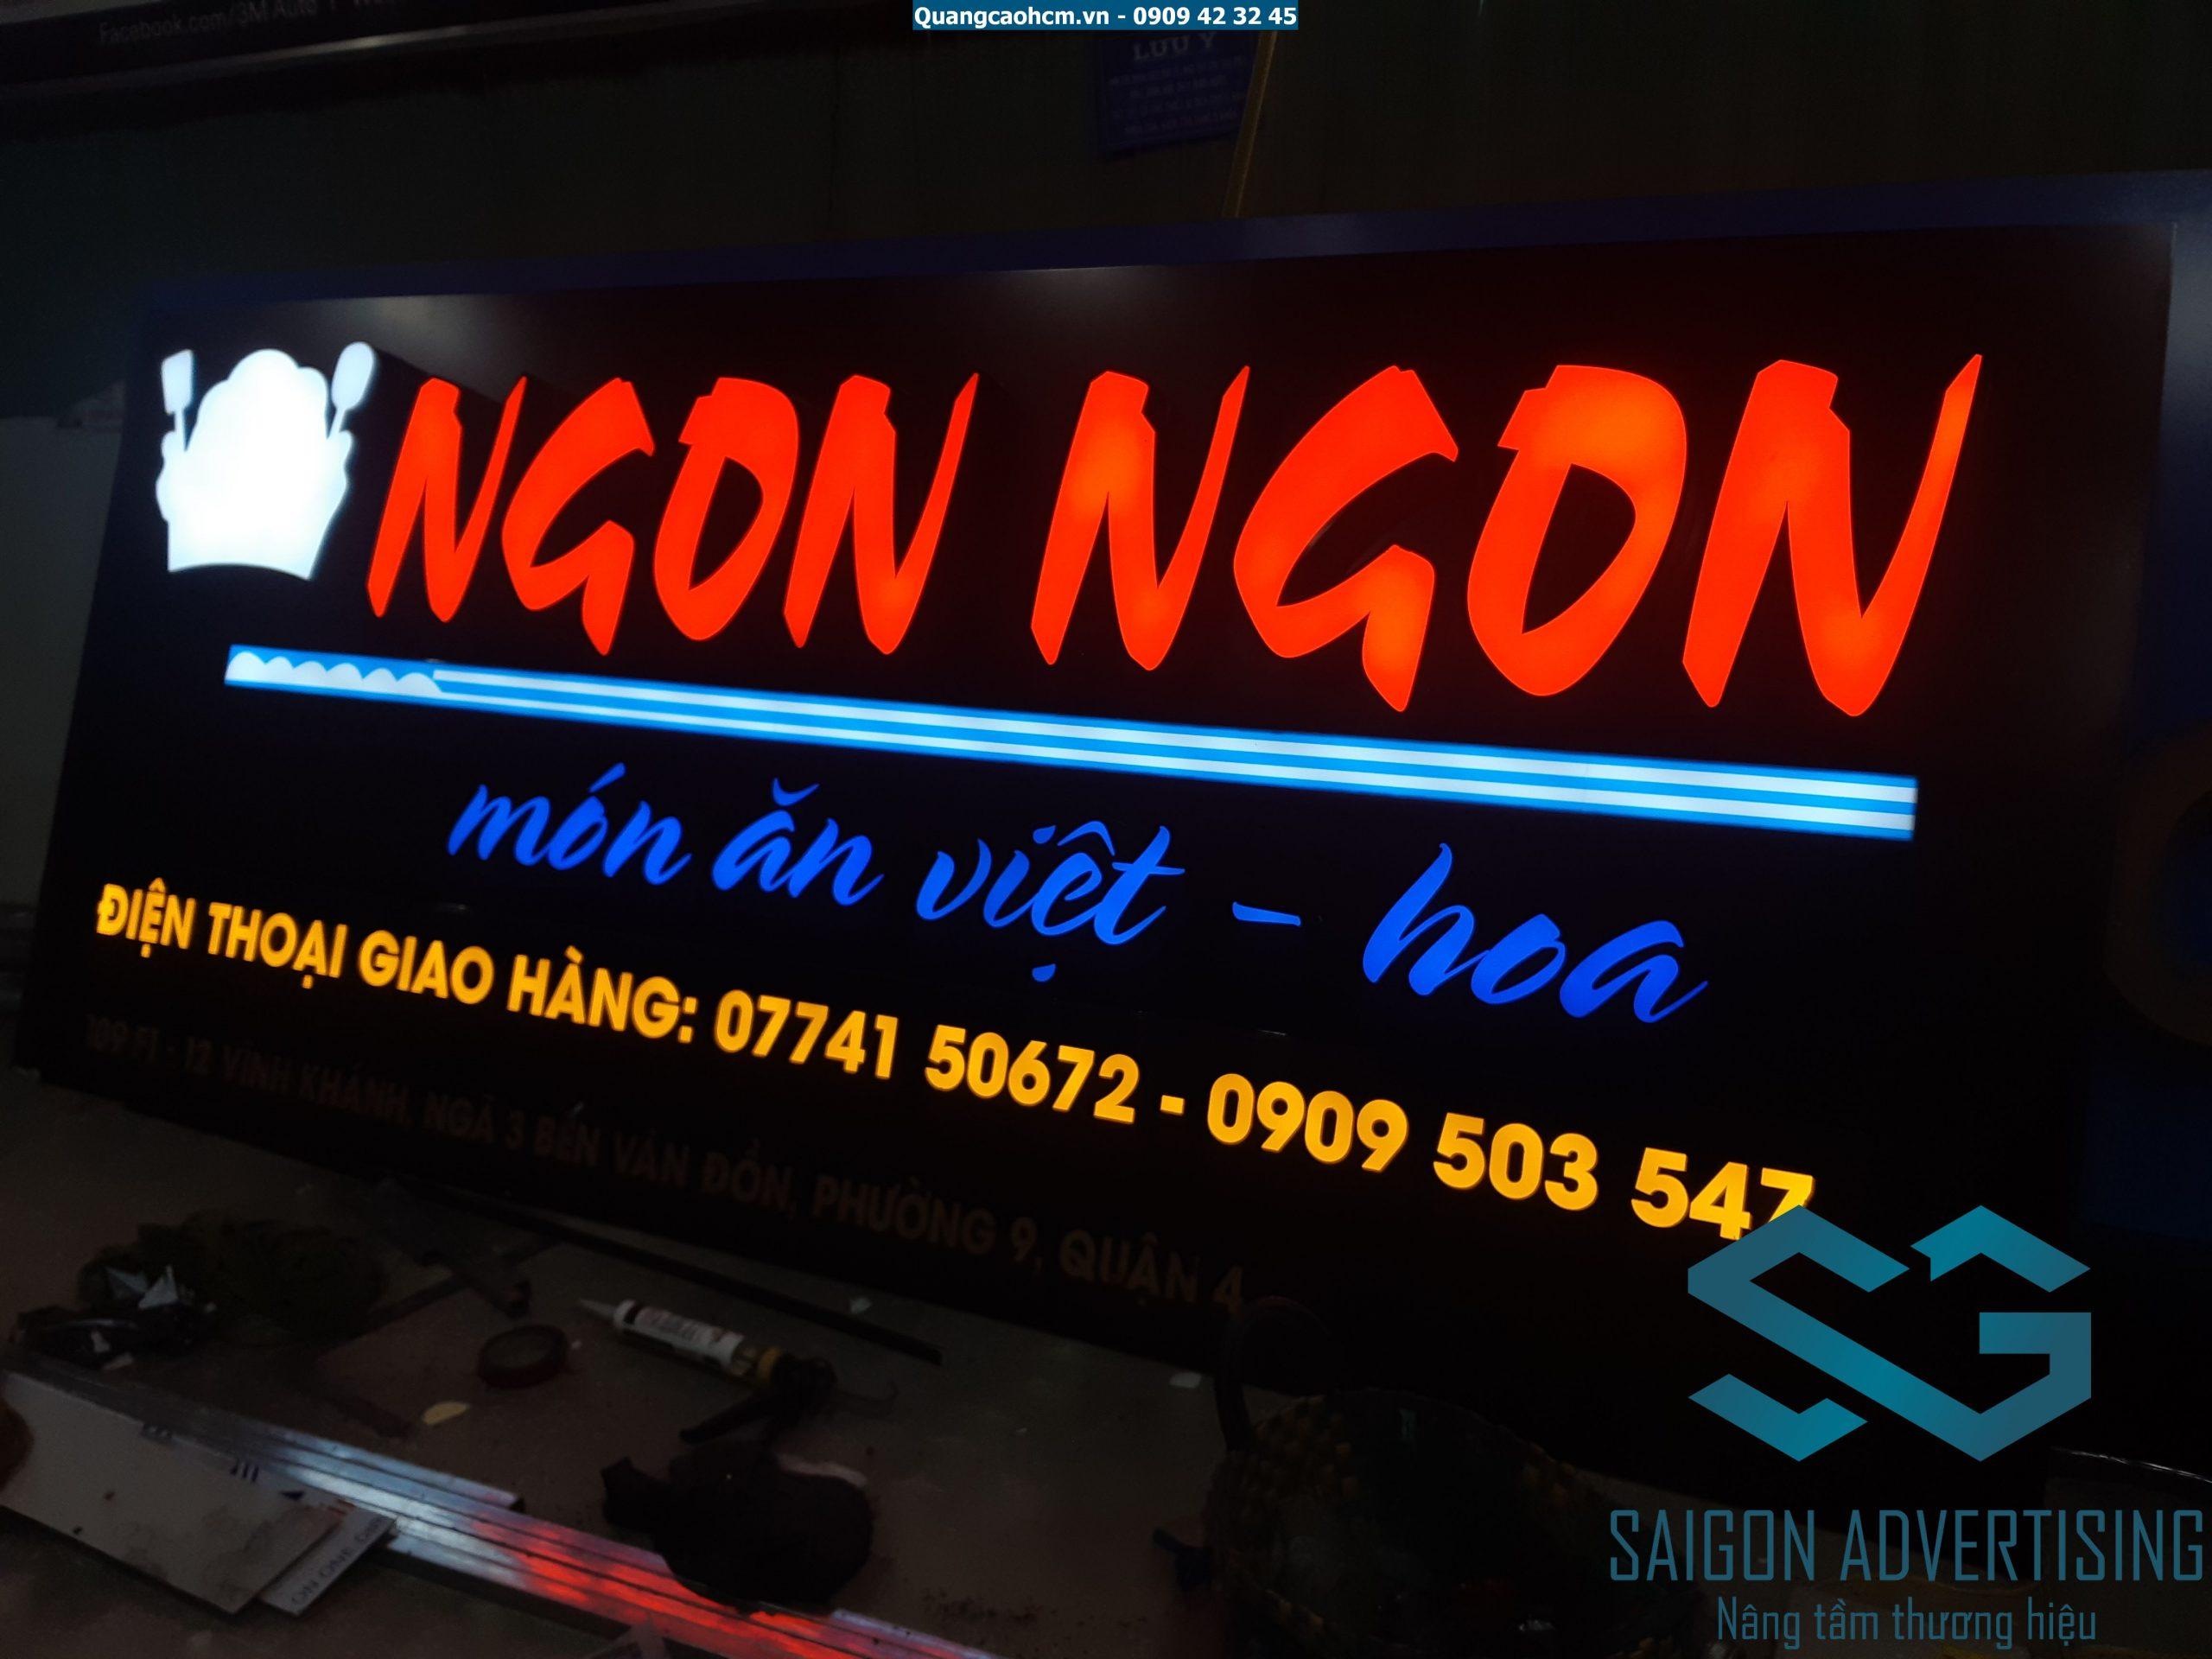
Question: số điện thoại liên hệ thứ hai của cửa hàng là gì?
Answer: số điện thoại liên hệ thứ hai của cửa hàng là 0909503547